John Larkin Jr.

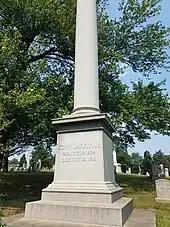
Larkin's grave in Chester Rural Cemetery in Chester, Pennsylvania

In 1827, Larkin married Charlotte Morton. Together they had eight children including a daughter Caroline who married U.S. Representative John Martin Broomall. Charlotte died in 1847 and Larkin was married again to Mary Baggs. Together they had two children. Larkin is interred at Chester Rural Cemetery.